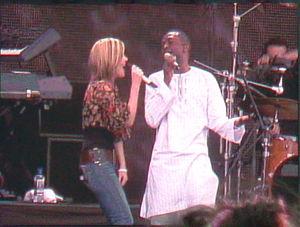
Les NRJ Music Awards 2002 ont lieu le samedi 19 janvier 2002 à Cannes, présentés par Anthony Kavanagh.
Dido, de son nom complet Dido Florian Cloud de Bounevialle O'Malley Armstrong, née le 25 décembre 1971 dans le quartier londonien de Kensington, près de Londres, en Angleterre, au, est une chanteuse pop rock britannique.